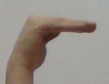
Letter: haa